German Forest

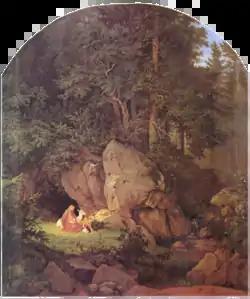
Adrian Ludwig Richter: "Genoveva in der Waldeinsamkeit", 1841

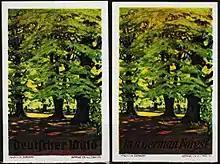
Two Poster stamps called "Deutscher Wald" and "In a German Forest", about 1928 by Otto Altenkirch

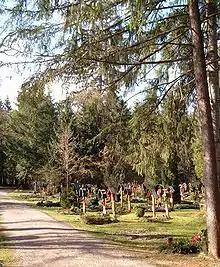
A woodland cemetery

The German Forest was a phrase used both as a metaphor as well as to describe in exaggerated terms an idyllic landscape in German poems, fairy tales and legends of the early 19th-century Romantic period. Historical and cultural discourses declared it as the symbol of Germanic-German art and culture, or as in the case of Heinrich Heine or Madame de Staël, as a counter-image of French urbanity. It was also used with reference to historical or legendary events in German forests, such as Tacitus' description of the Battle of the Teutoburg Forest or even the nature mysticism of the stylized Germanic national myth, the "Nibelungenlied" as the history of its multi-faceted reception shows.